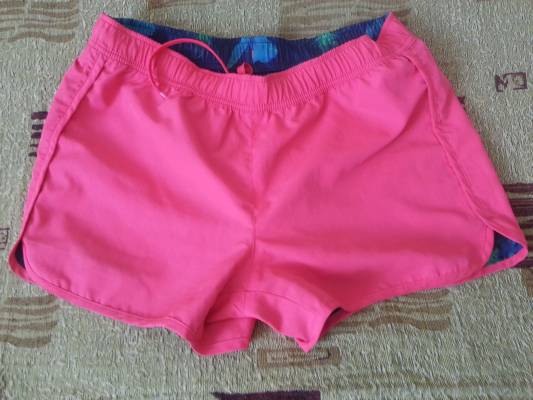
Waste category: clothes